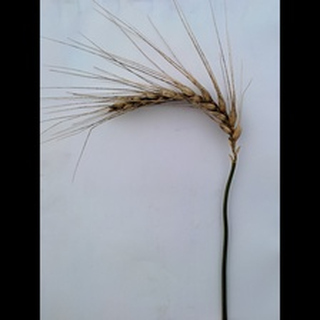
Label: wheat_blast